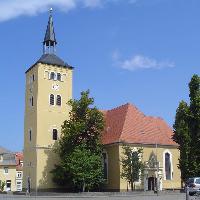
Weather: sun or clear